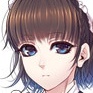
Portrait style: Anime Portrait